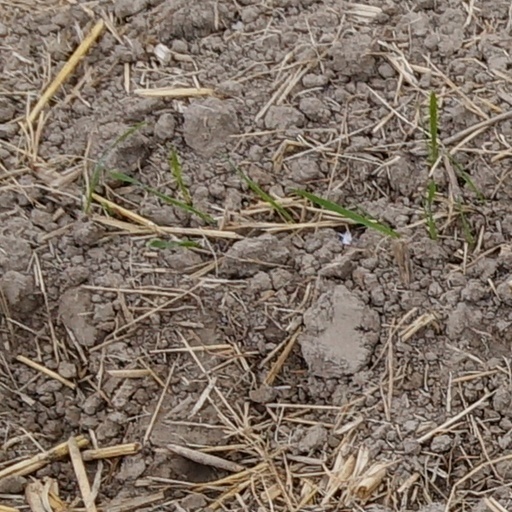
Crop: wheat